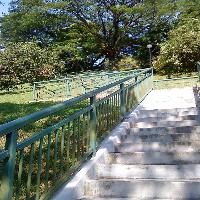
Weather: sun or clear